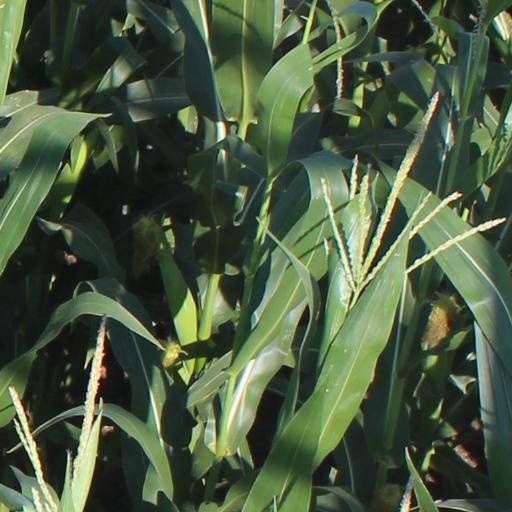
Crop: maize; corn